Jamie Whitten

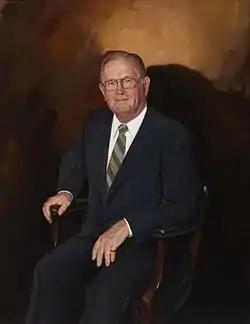
1983 portrait of Whitten

In 1941, Whitten was elected as a Democrat to the United States House of Representatives in a special election to represent the state's 2nd District, in the northern part of the state. The seat had become vacant as a result of incumbent Congressman Wall Doxey's election to the United States Senate. He was elected to a full term in 1942 and was re-elected 25 more times.